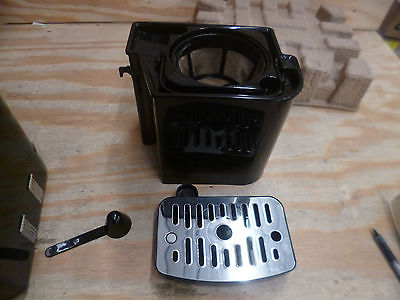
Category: coffee maker